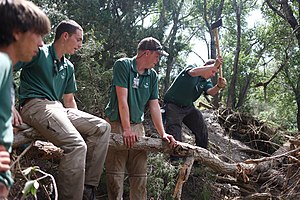
Philmont Scout Ranch / Naturkatastrofer / Oversvømmelsen 2015
Nicolai Emil Johansen og Amerikansk personale rydder op efter oversvømmelsen 2015
Nicolai Emil Johansen and other staff cleans up after the 2015 philmont flood
Philmont Scout Ranch er en ranch i det bjergrige Cimarron, New Mexico, ejet af Boy Scouts of America. Det er en lejr, hvor spejdere fra alle de forskellige delstater i USA, eller endda i verden, kan gå på treks i bjergene. Turene kan vare fra 7 til 12 dage. Der er også andre aktiviteter i Philmont for spejderne.